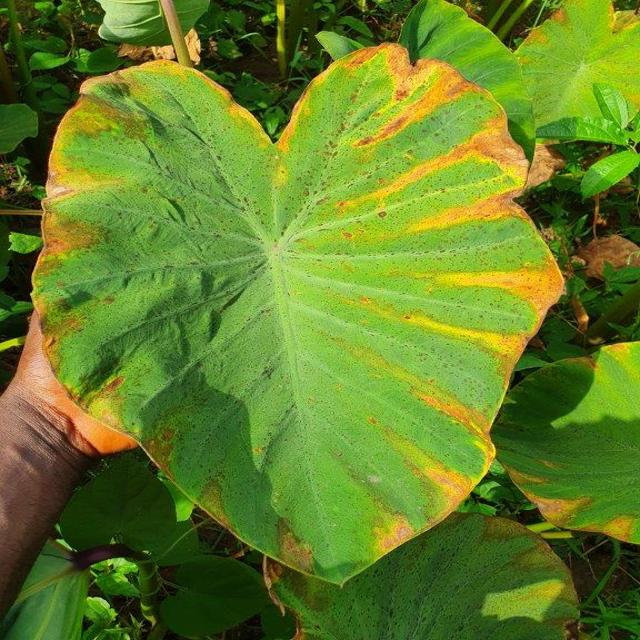
Label: Mid_Blight